Bideford Bay

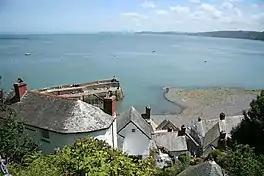
View over Bideford Bay, looking north-eastwards from Clovelly towards Baggy Point

Bideford Bay, also known as Barnstaple Bay and often shown on maps as Barnstaple or Bideford Bay, is a large area of water on the northwest coast of Devon in South West England, at the southwestern end of the Bristol Channel where it joins the Celtic Sea. The bay extends from Hartland Point in the southwest to Baggy point the northeast, and is partly sheltered by the island of Lundy, offshore. It takes its alternative names from the towns of Bideford and Barnstaple, located respectively on the rivers Torridge and Taw which flow into the bay.